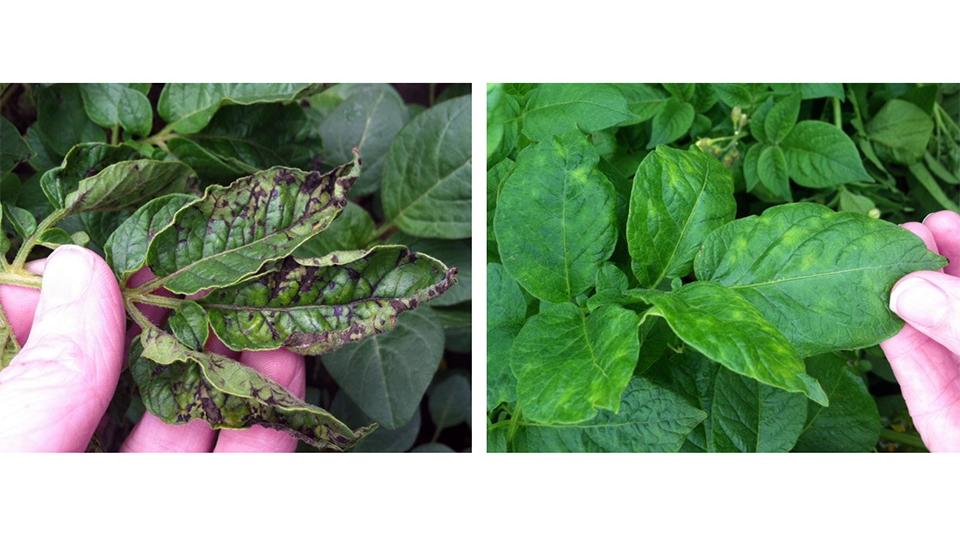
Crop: apple
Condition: mosaic_virus